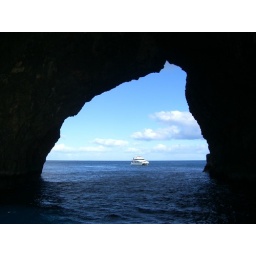
Hole in the rock boat trip